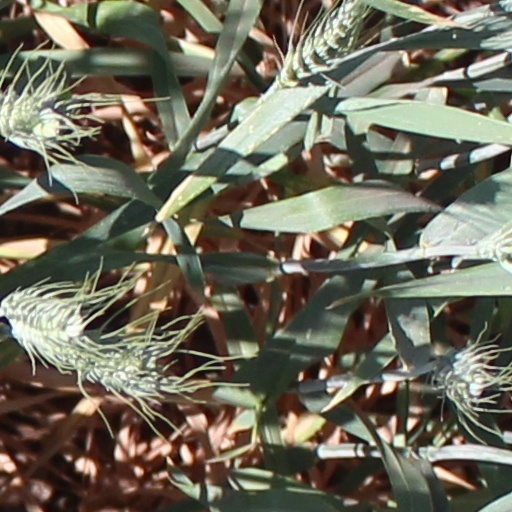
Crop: wheat